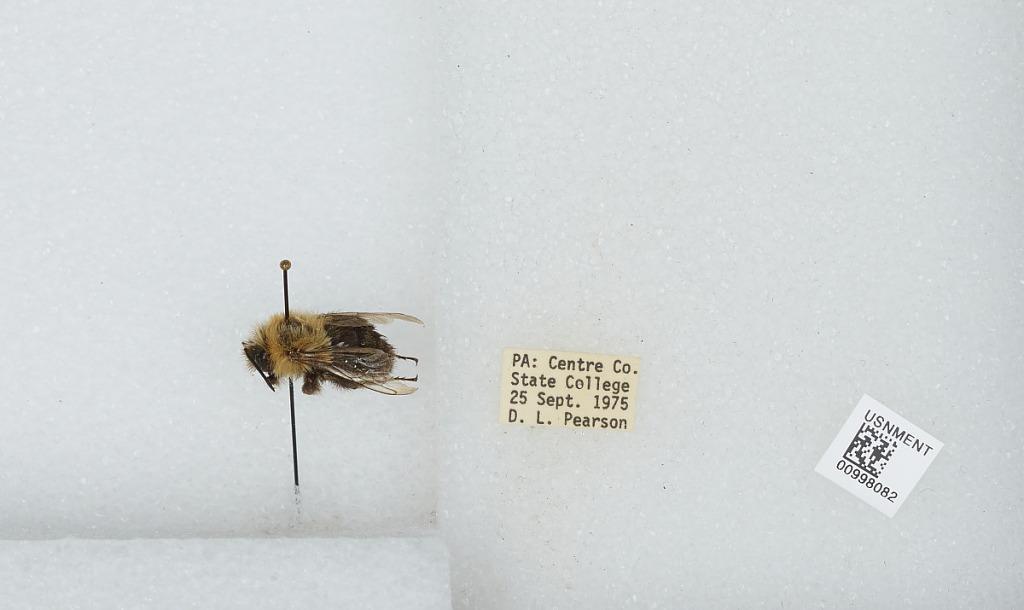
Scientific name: Bombus (Pyrobombus) impatiens Cresson
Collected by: D. Pearson
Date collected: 1975-9-25
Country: United States
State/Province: Pennsylvania
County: Centre
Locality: State College
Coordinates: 40.7934, -77.86